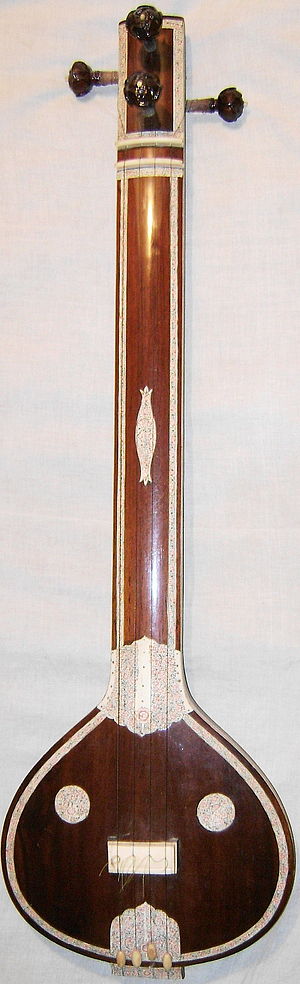
Minimalistisk musik / Oprindelse / Ikke-vestlig musik
Tanbur, en langhalset lut der inspirerede La Monte Young
Minimalistisk musik er en strømning inden for den samtidige musik der opstod i 1960'erne i USA og som repræsenterer en vigtig del af dette lands klassiske musik. I Frankrig kaldes bevægelsen ofte musique répétitive og er mere specifikt en betegnelse for de værker der benytter gentagelsen som kompositionsteknik. Nogle af de vigtigste komponister er La Monte Young, Terry Riley, Steve Reich, Philip Glass og John Adams. Pionererne var La Monte Young med sit værk Composition no. 7 fra 1960 og Terry Riley værket In C komponeret i 1964.